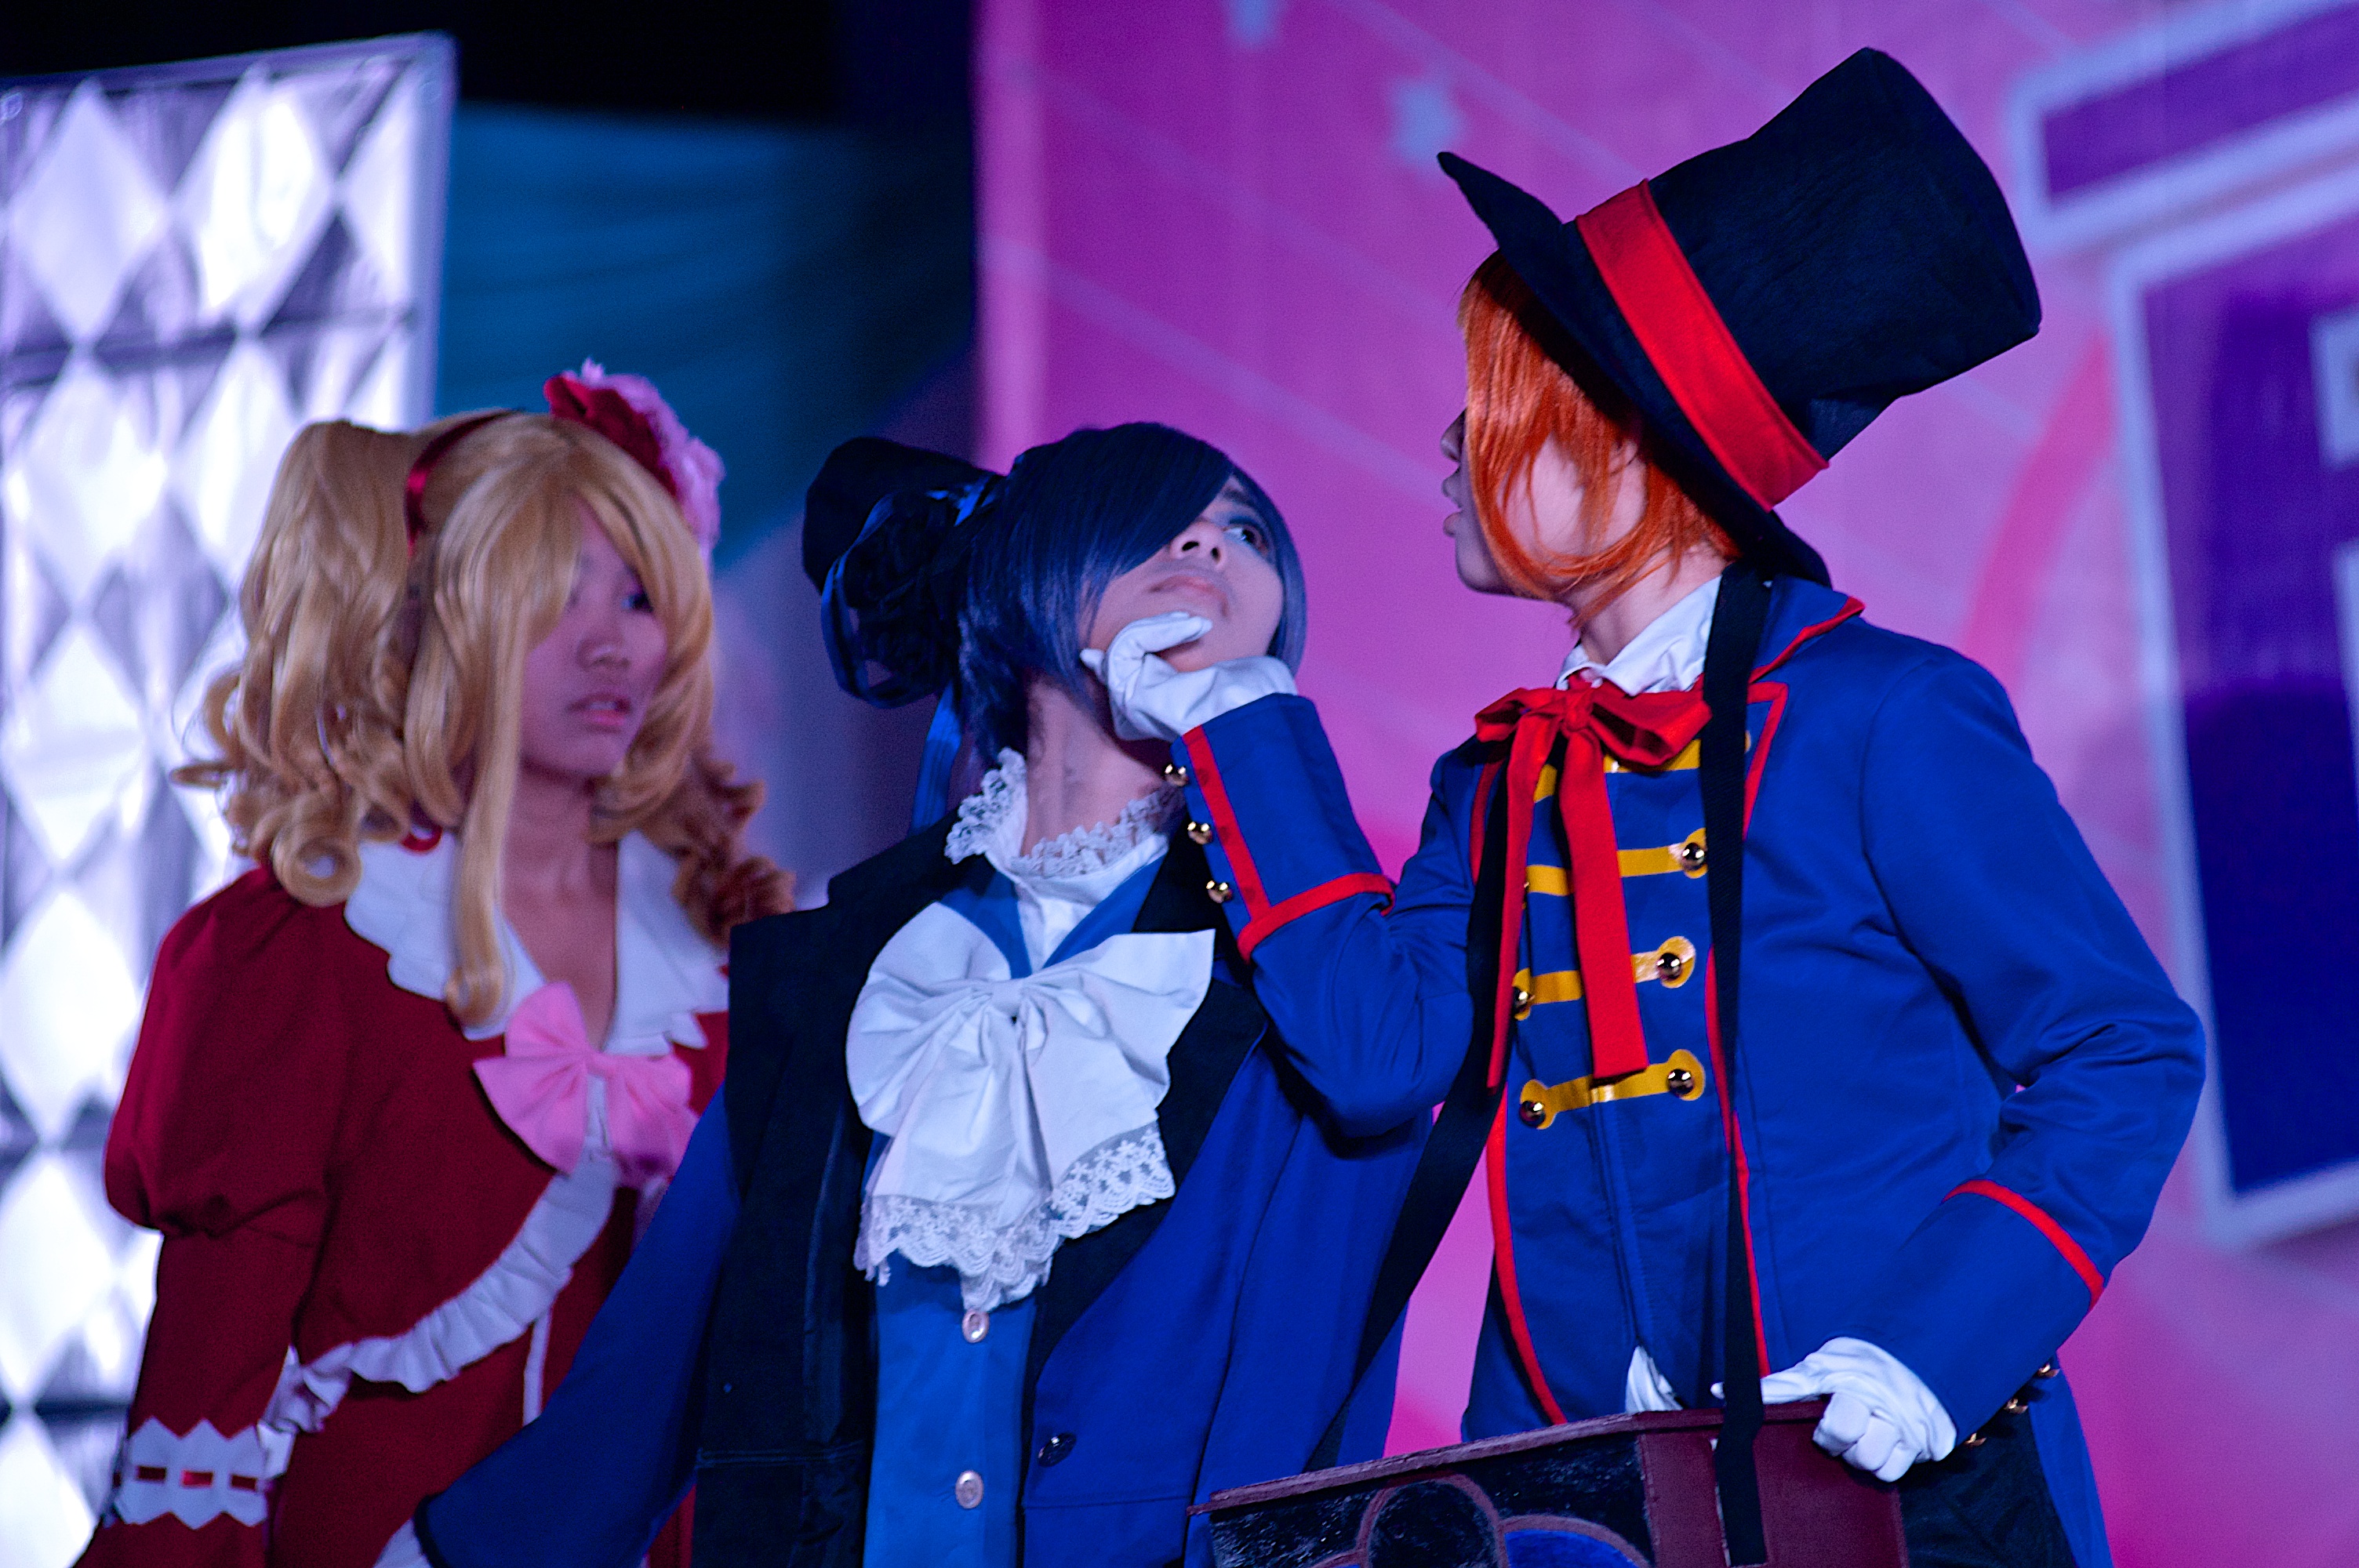
night, play, band, student, clothing, cosplay, stage, performance, university, singing, collage, costume, china, anime, guangzhou, convention, musical theatre